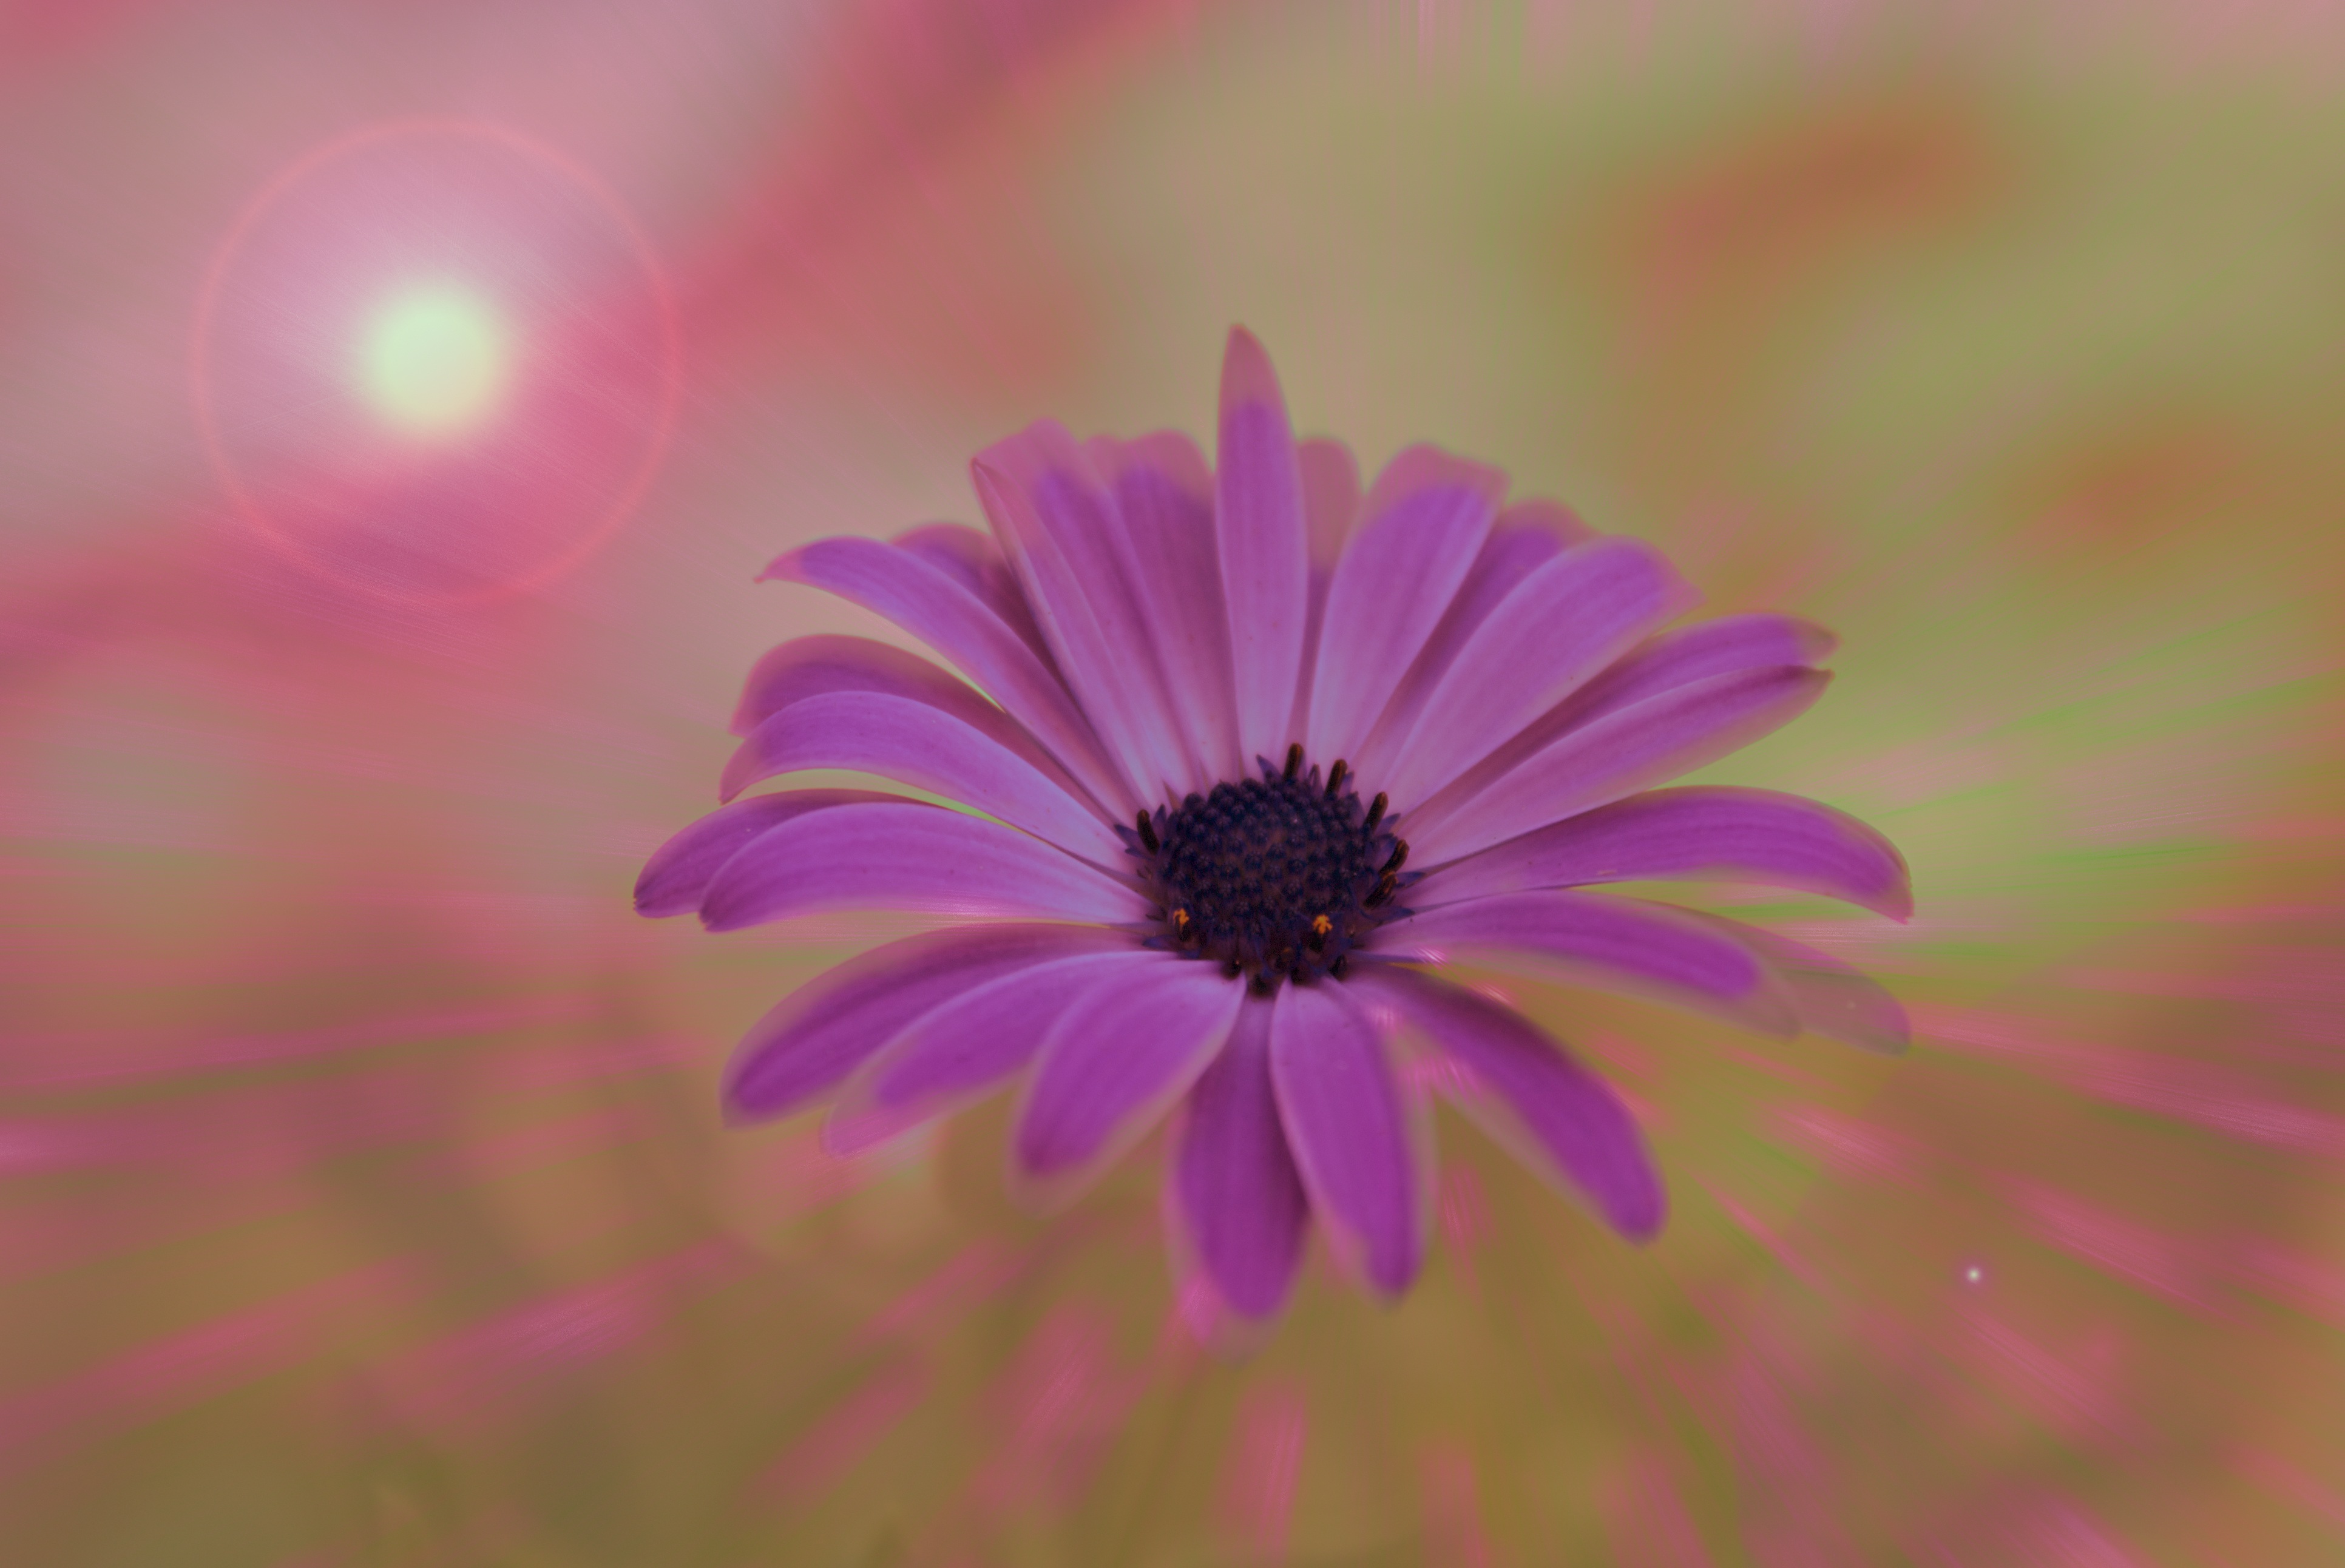
blossom, plant, photography, flower, petal, daisy, pink, flora, wildflower, close up, colors, brightness, macro photography, flowering plant, daisy family, plant stem, land plant, garden cosmos